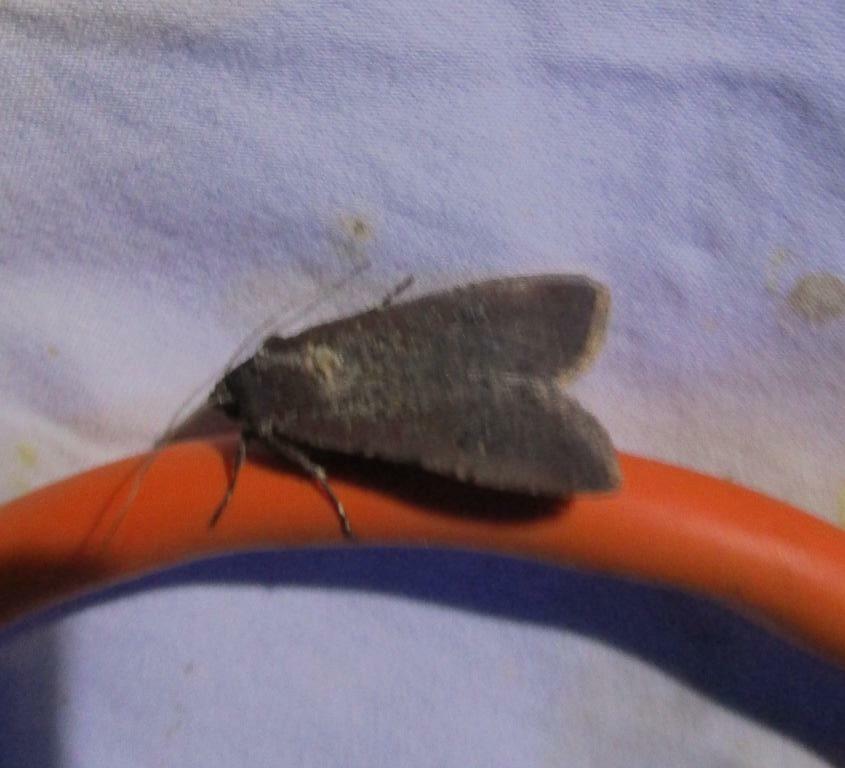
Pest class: cutworms